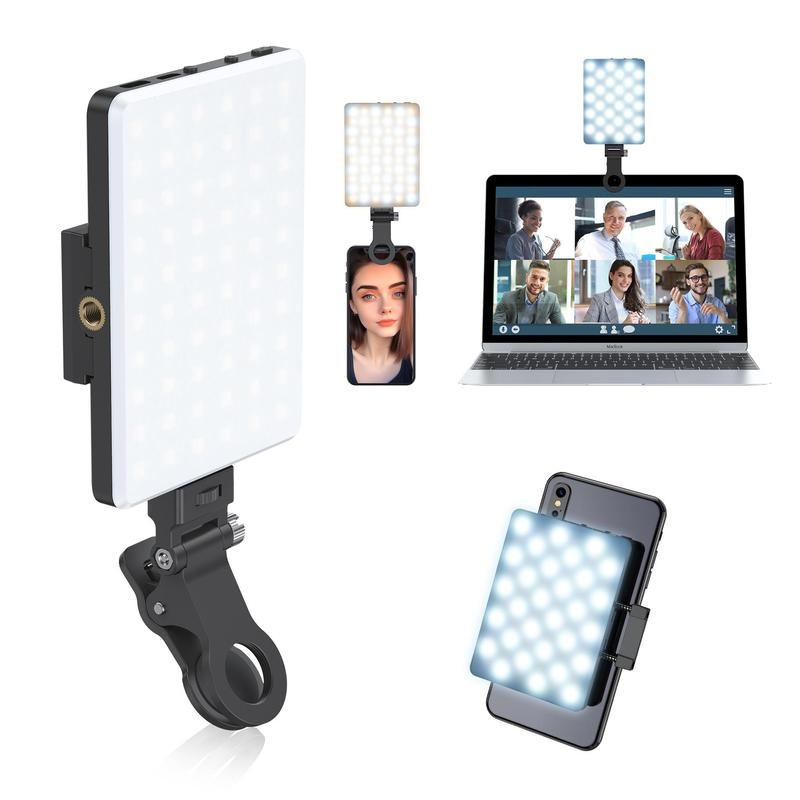
Portable Rechargeable LED Clip-On Selfie Light
Category: Electronics > Communications > Telephony > Mobile & Smart Phone Accessories > Mobile Phone Camera Accessories > Lighting Kits